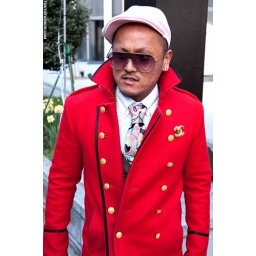
Awesome Japanese guy in a bright red blazer on Cat Street street in Harajuku. Photo taken March 2010.